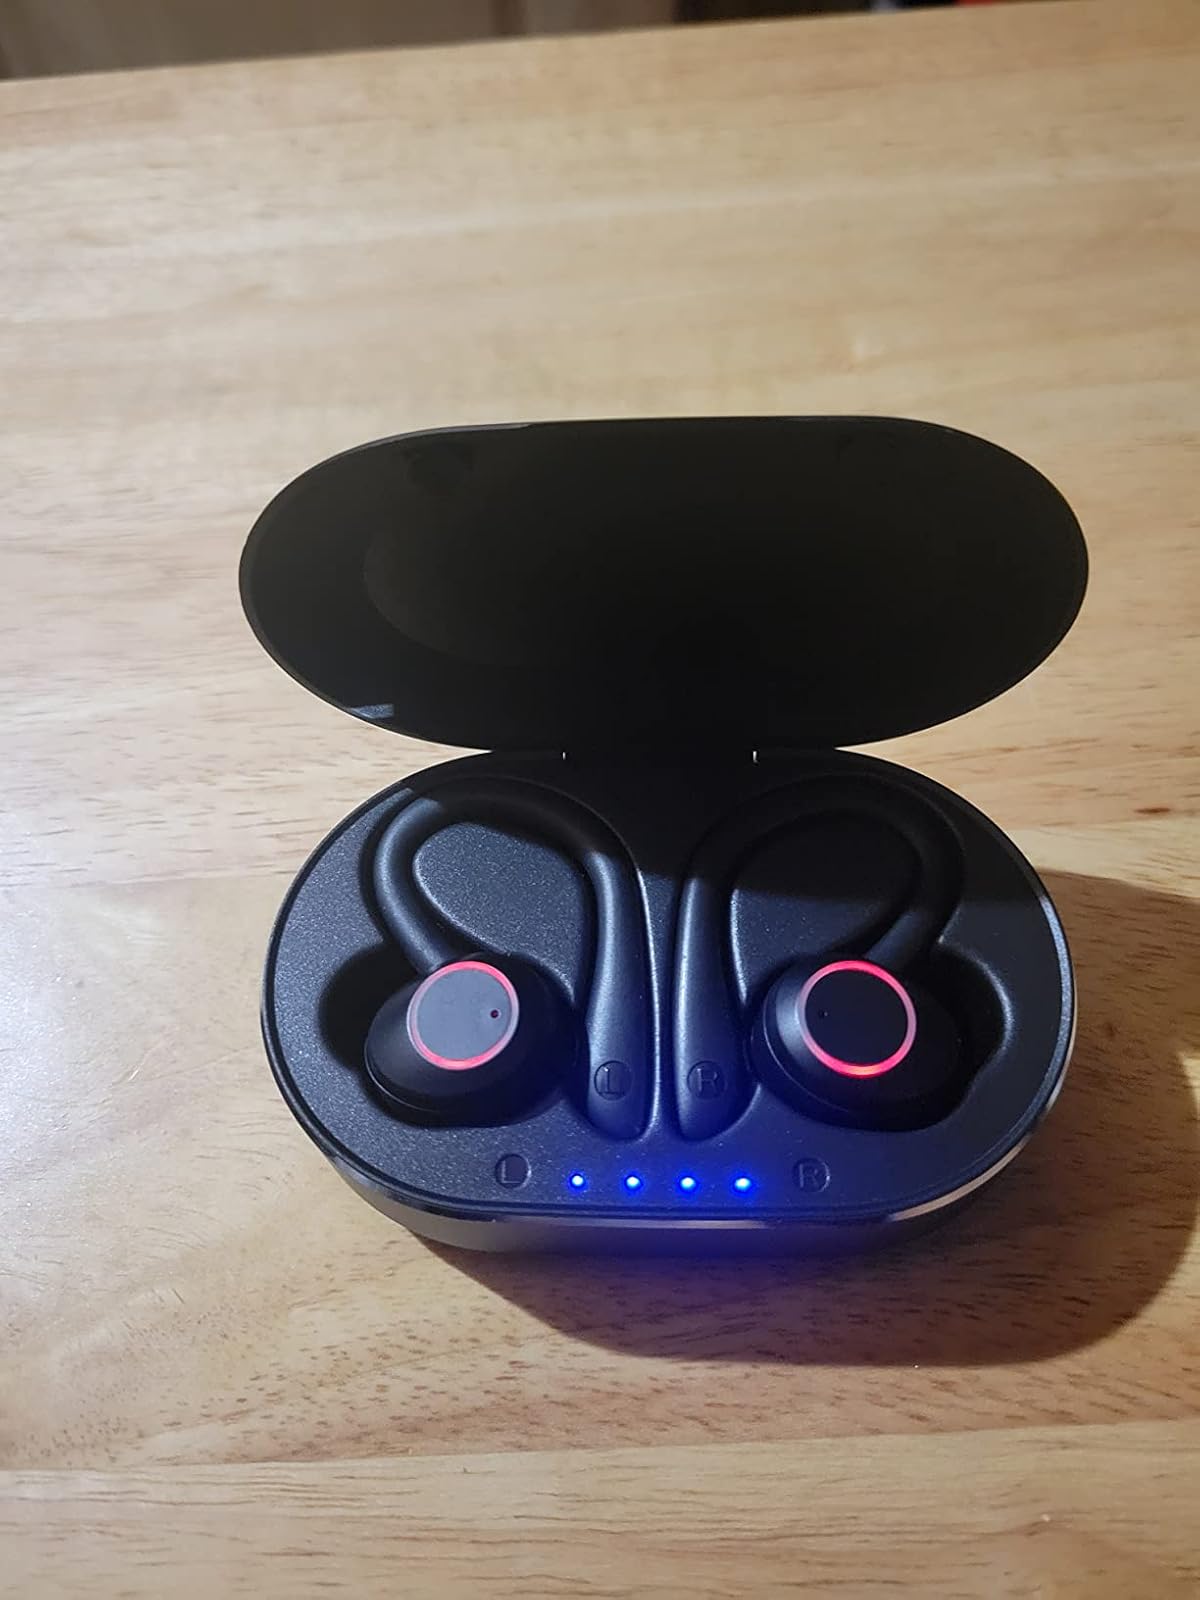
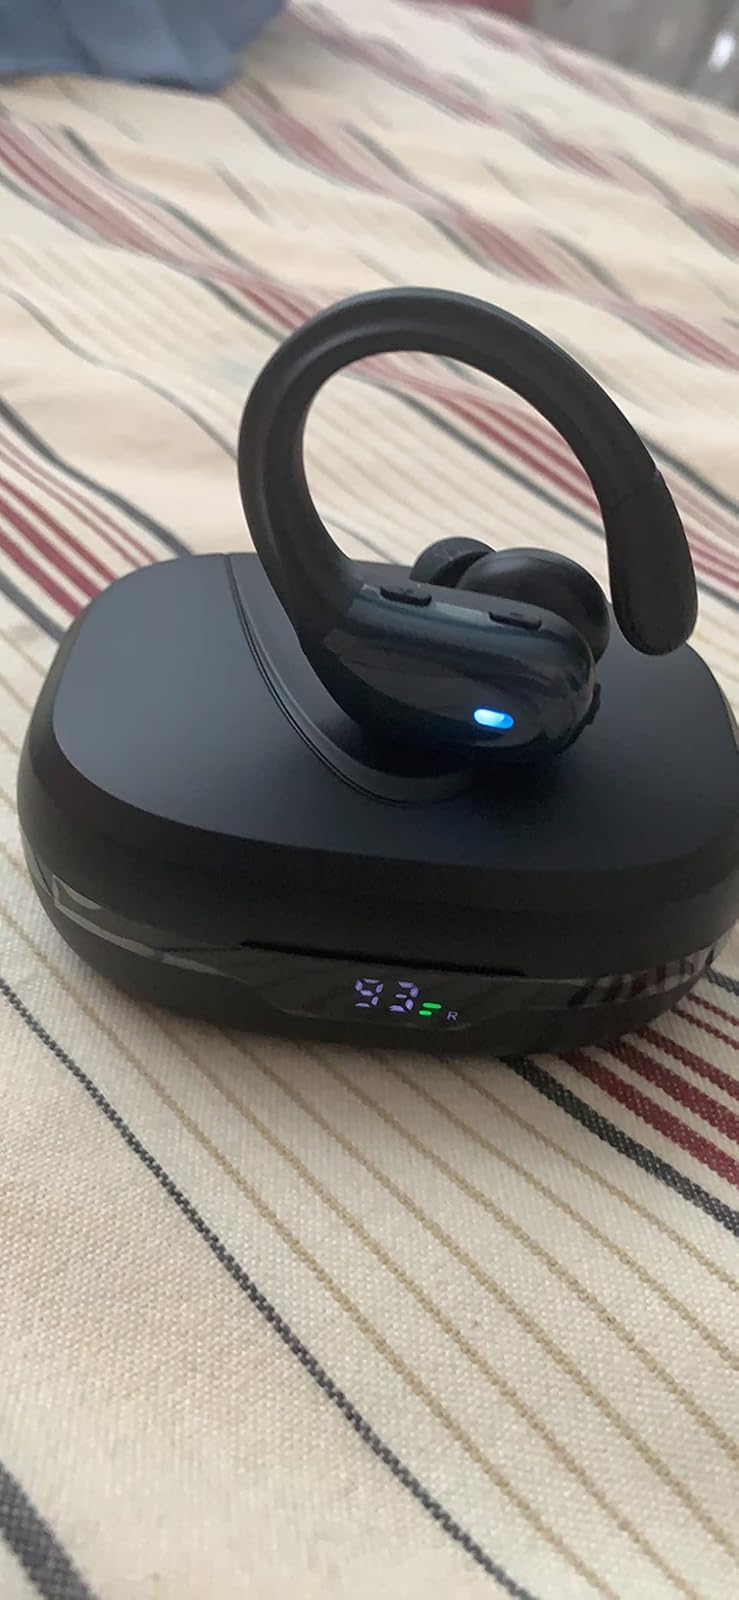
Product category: earbuds
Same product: no